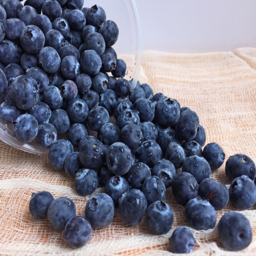
fresh blueberries from the valley